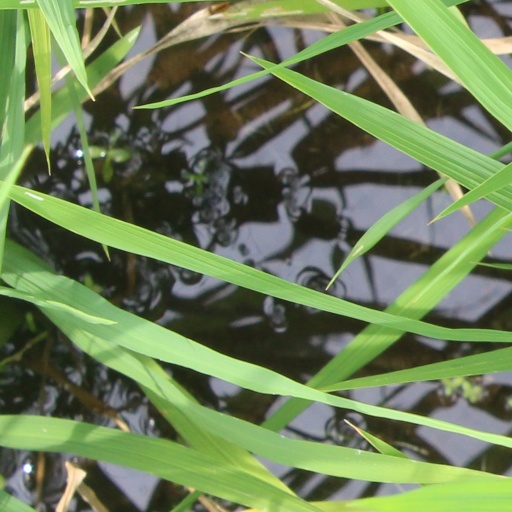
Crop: rice